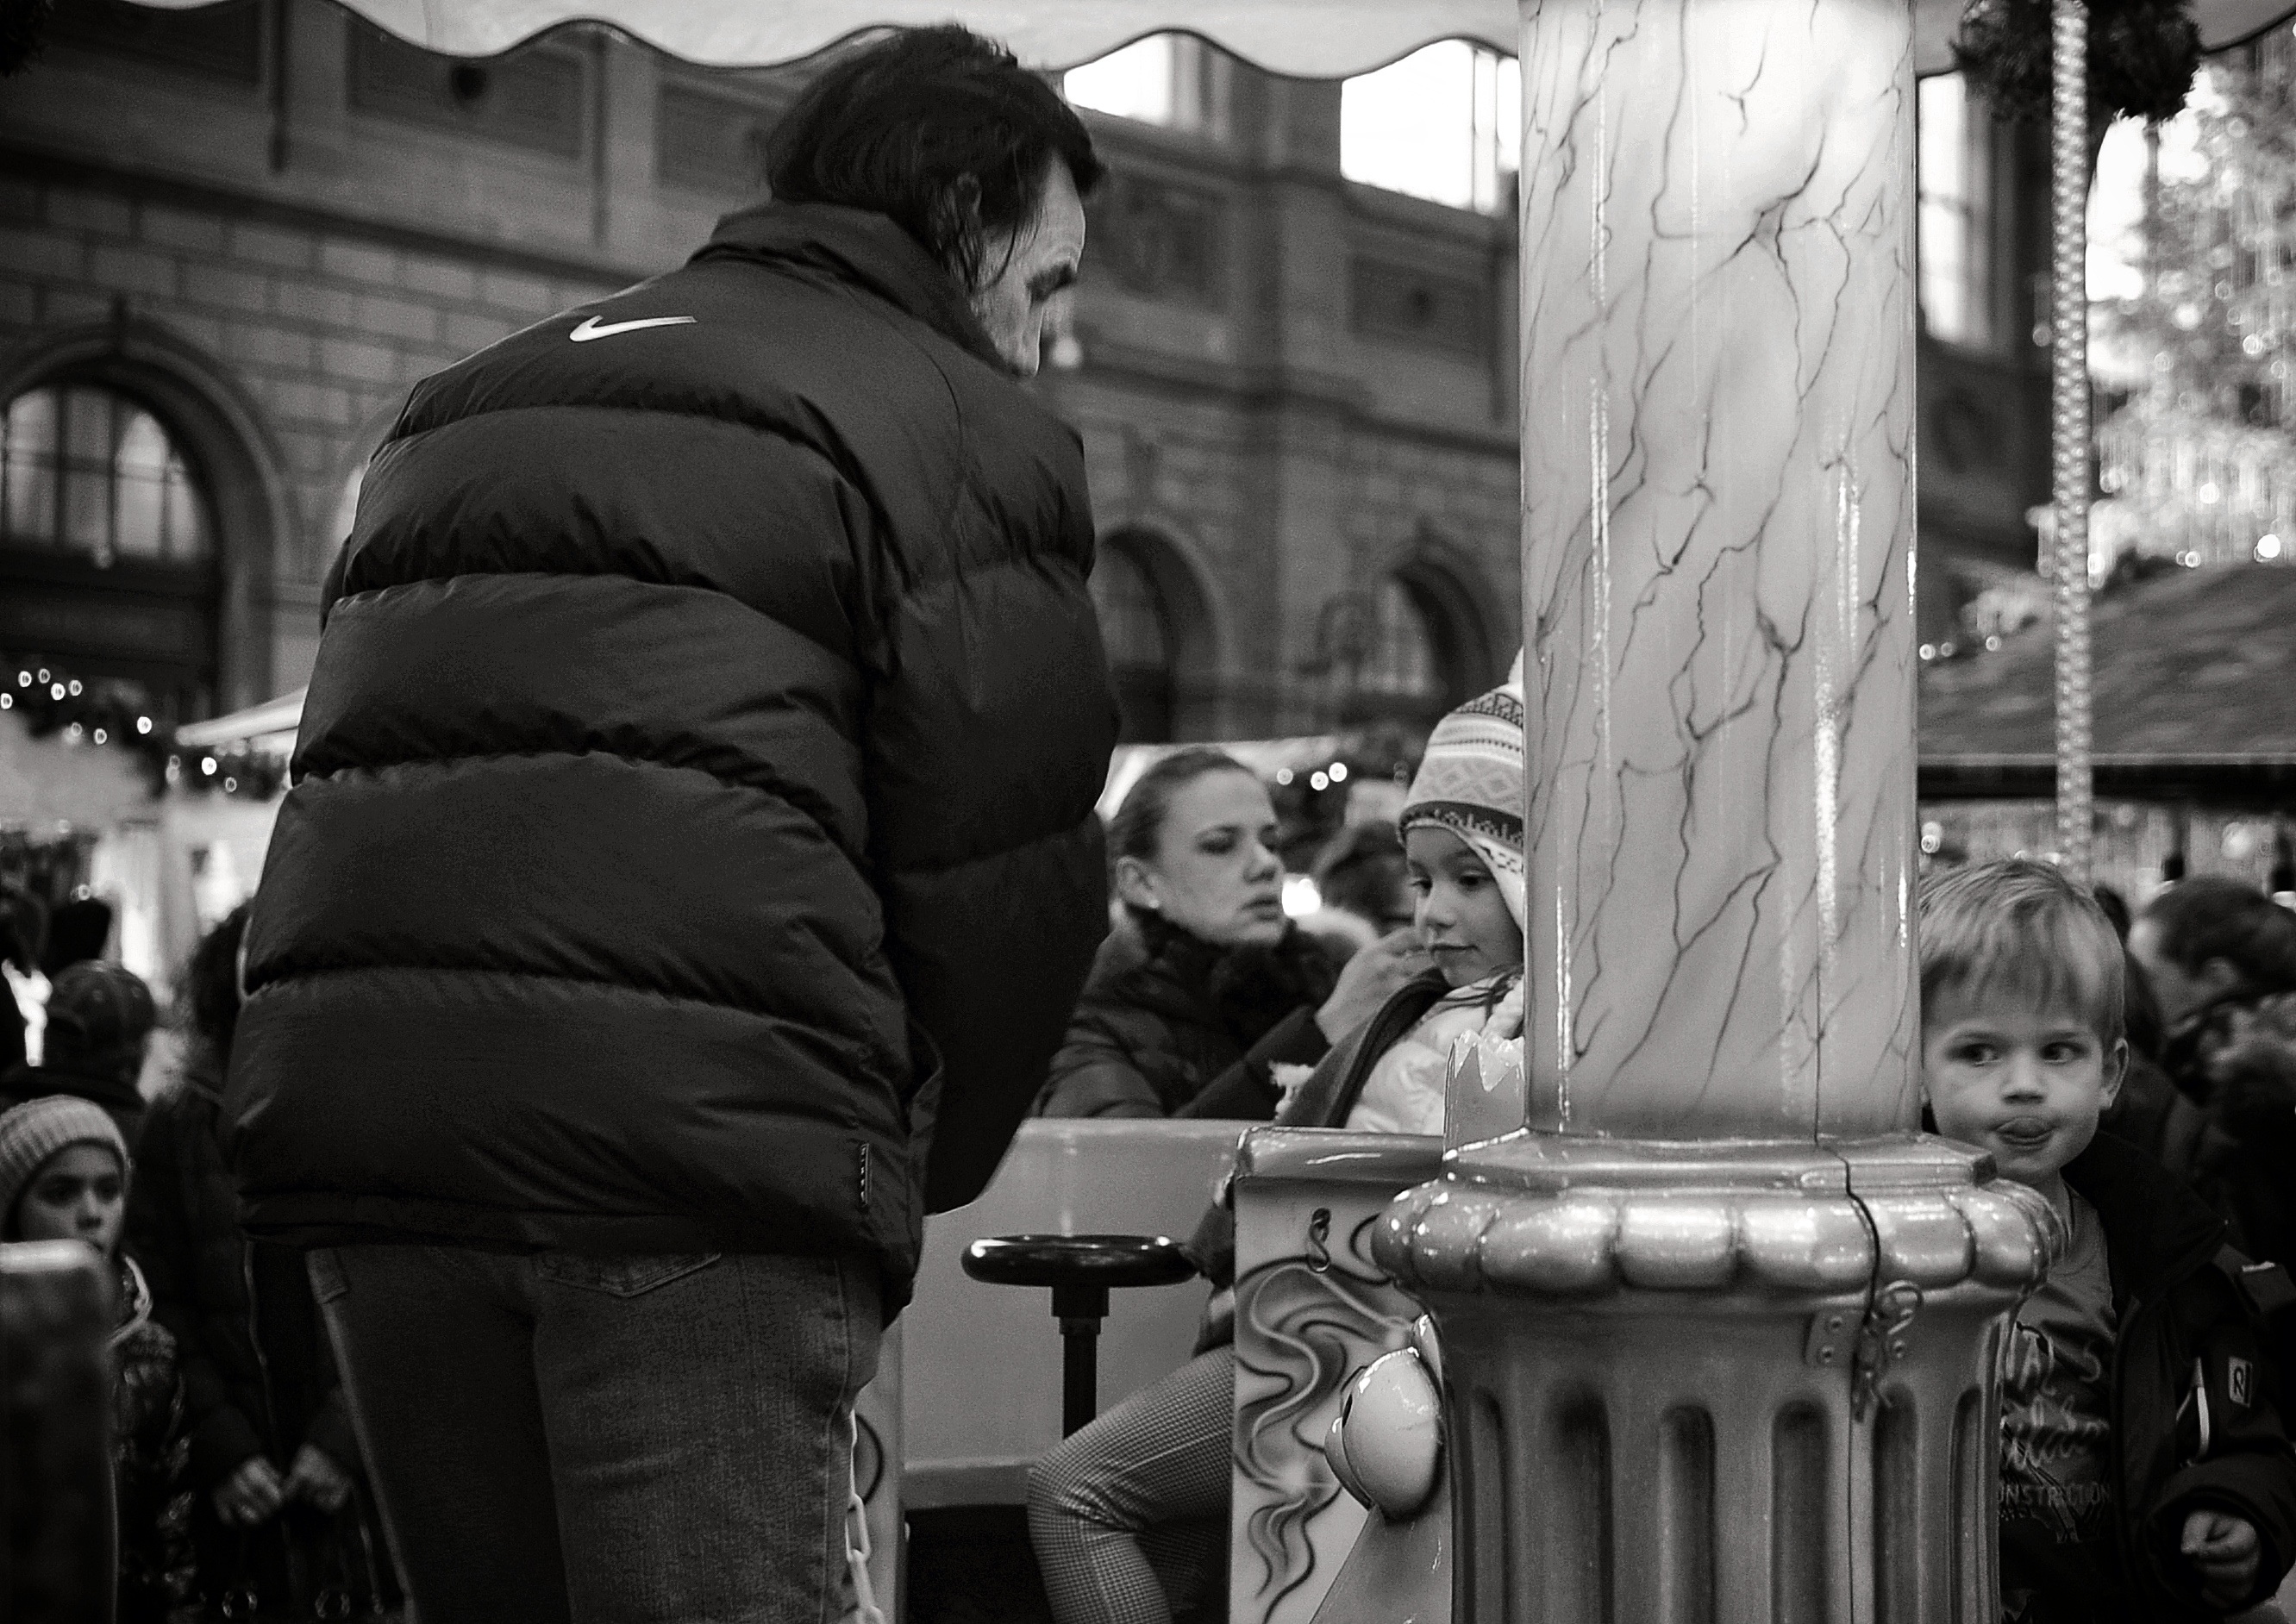
winter, black and white, people, road, white, street, urban, crowd, statue, carousel, nikon, black, monochrome, streetphotography, bw, candid, temple, swiss, stadt, photograph, streetart, schweiz, switzerland, strasse, zurich, streetphoto, snapseed, faces, schwarzundweiss, stphotographia, streetscene, strassenszene, strassenfotografie, strasenfotografie, streetlife, mainstation, streetportrait, streetpix, thomas8047, onthestreets, streetphotographer, 175528, hb, streetfotografie, zurichstreet, fascinationstreet, streetphotographie, nikond300s, z ri, z richzurich, streetartz ri, advendsunday, monochrome photography, film noir